Timeline of the John F. Kennedy presidency (1961)

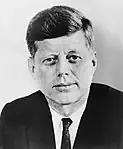
Kennedy in 1961

The following is a timeline of the presidency of John F. Kennedy from his inauguration as the 35th president of the United States on January 20, 1961, to December 31, 1961.